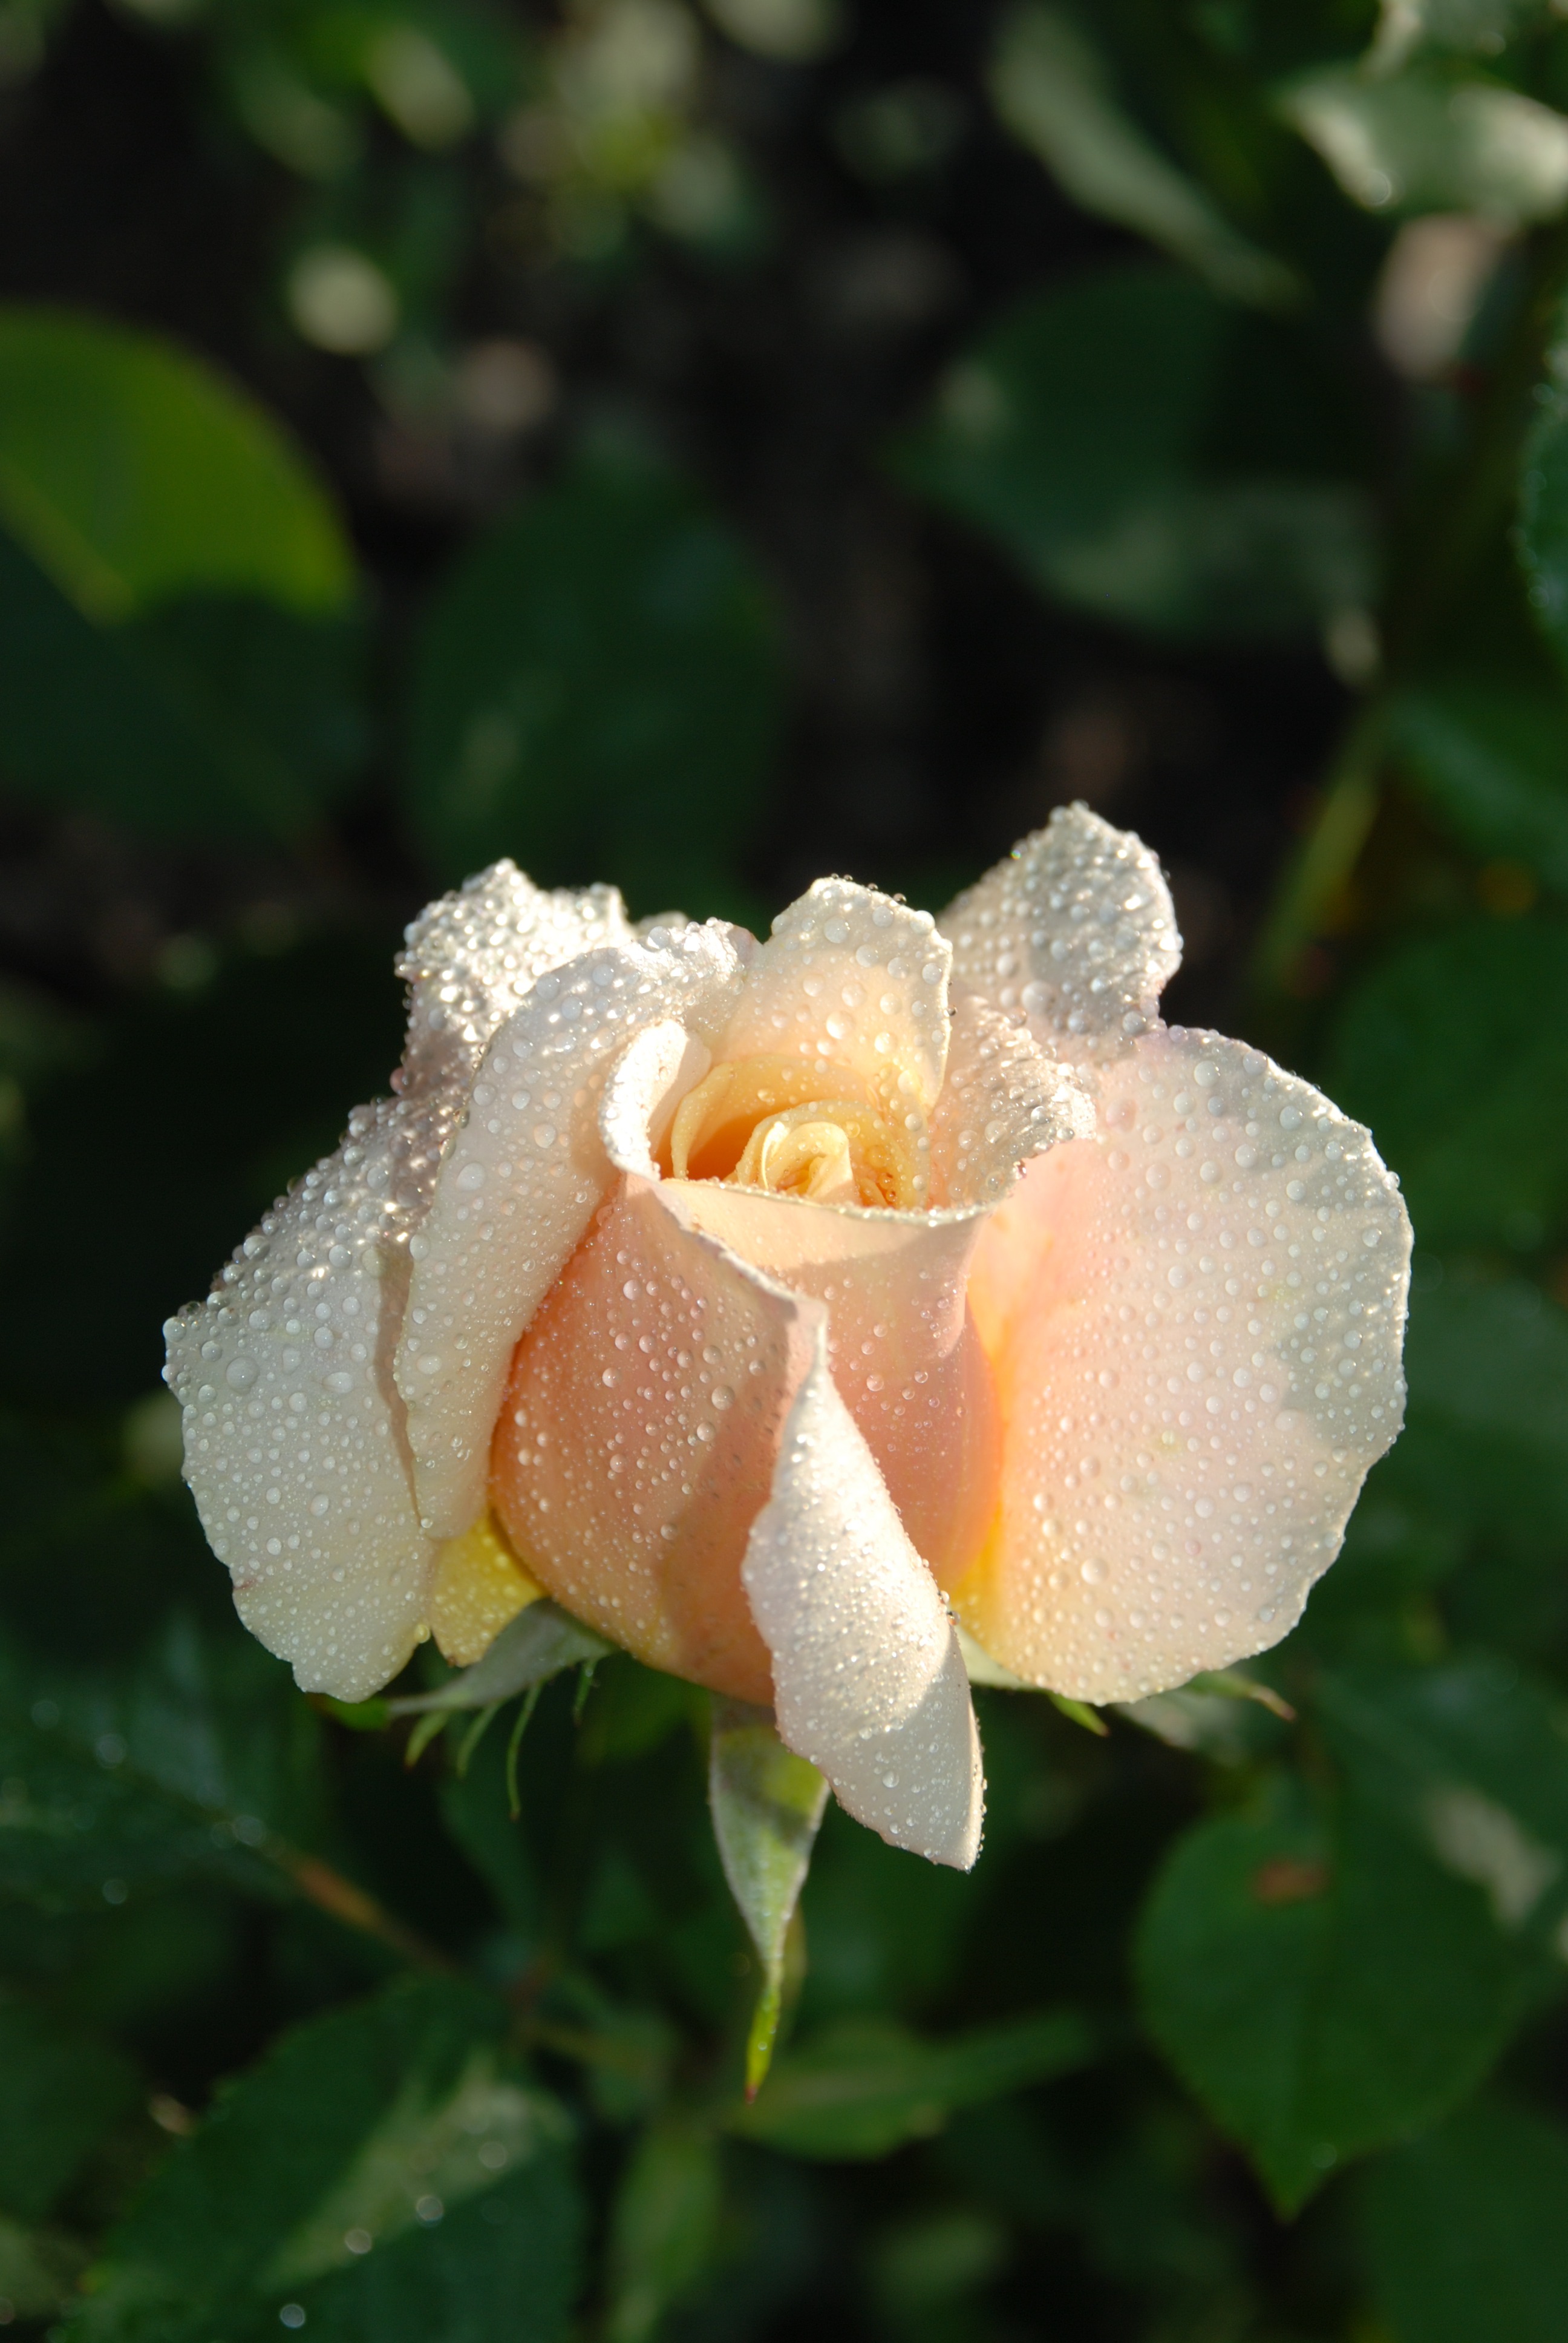
nature, blossom, plant, white, leaf, flower, petal, bloom, wild, love, rose, orange, red, macro, botany, blooming, pink, flora, flowers, close up, roses, family, background, shrub, colours, drops, tender, macro photography, flowering plant, garden roses, rose family, land plant, rose order, drops plant